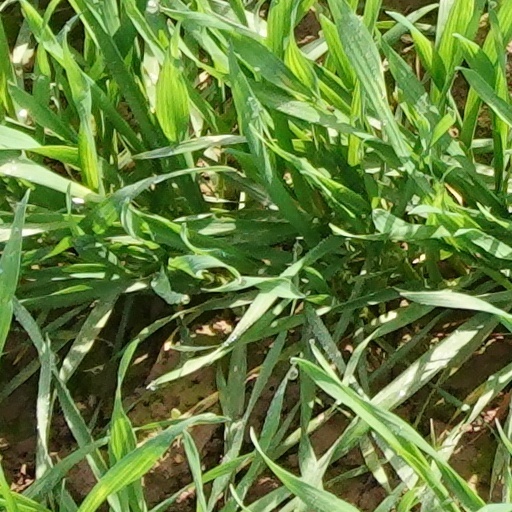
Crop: wheat